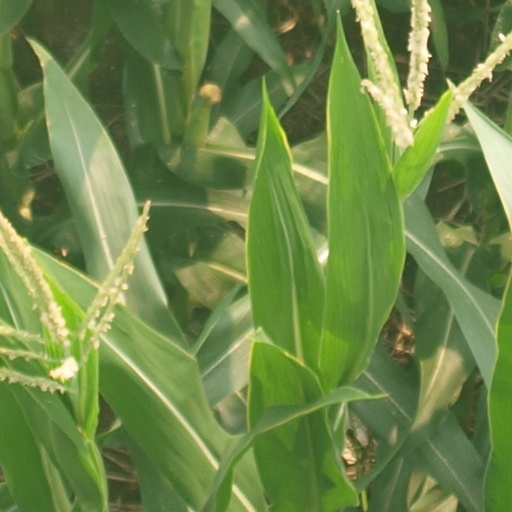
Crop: maize; corn